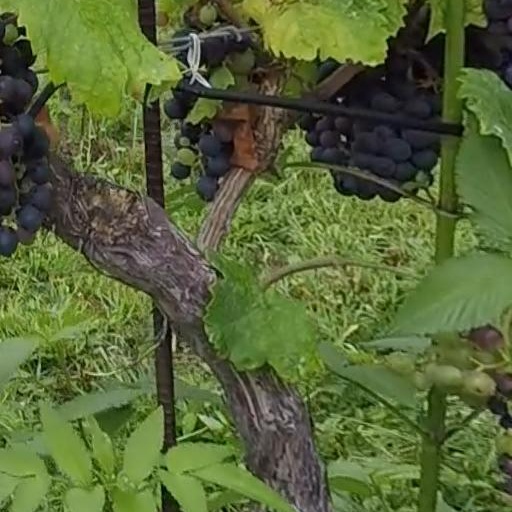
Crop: grape